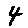
Label: 4